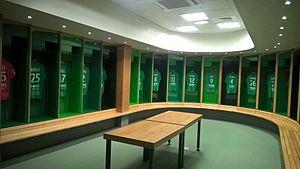
Le vestiaire des Verts rénové en 2017.
Le stade Geoffroy-Guichard, surnommé « le Chaudron » est un stade sportif français situé à Saint-Étienne, construit en 1930. Il est situé au nord de la ville dans le quartier de Carnot Le Marais.